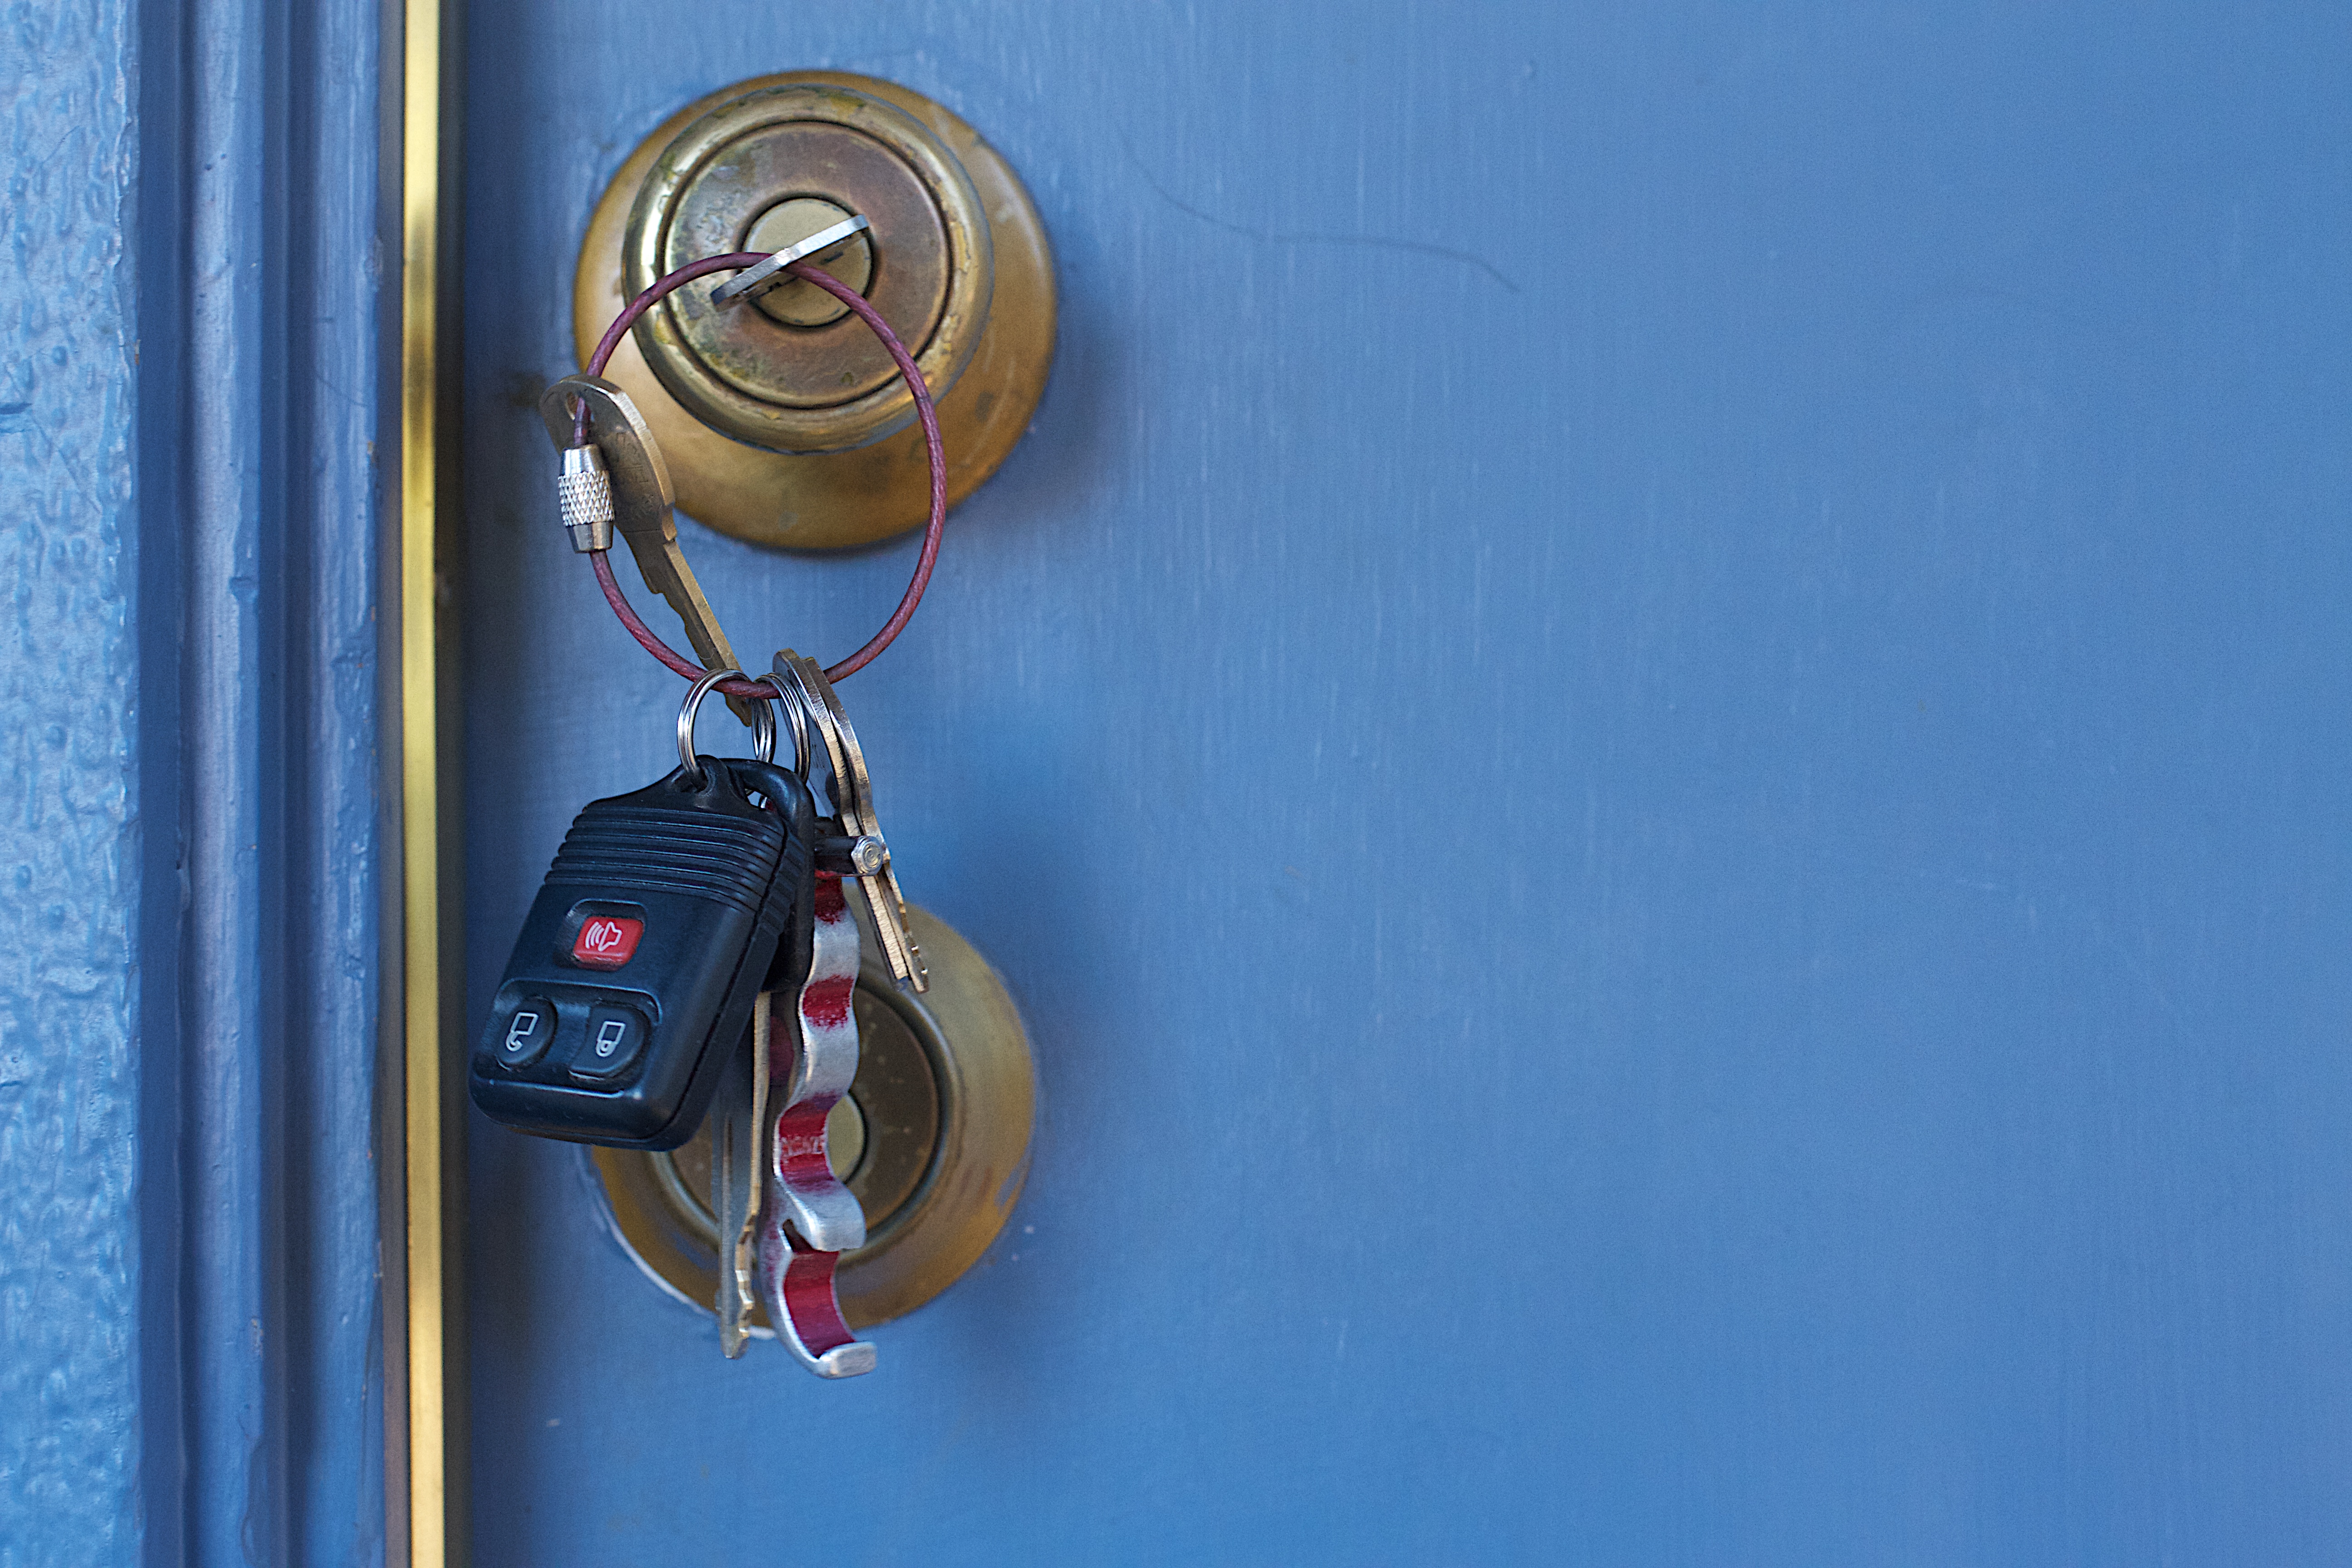
vehicle, blue, lighting